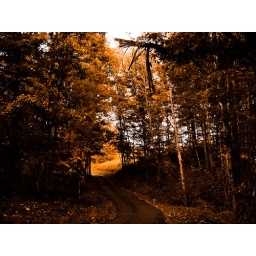
The original colors were too bland. I was trying to capture the storm clouds hovering over the field in the distance.